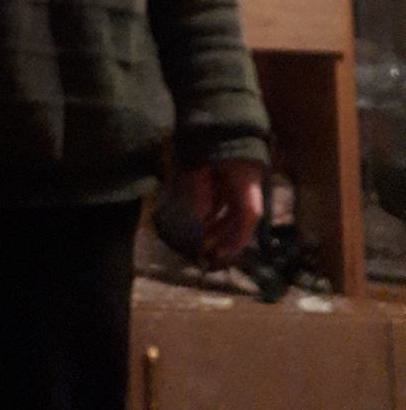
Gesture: no_gesture